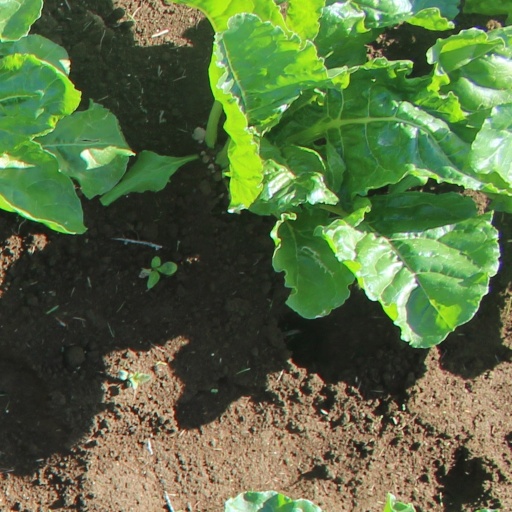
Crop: sugar beet